Finland under Swedish rule

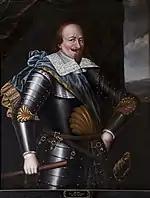
Åke Tott was a Finnish soldier / Field marshal.

Erik XIV was crowned as king in 1561. He attempted to strengthen the monarchy even more in regard to the nobility and also to his brothers. To weaken their position, Erik founded new counties and baronships to divide the power of dukes. In Finland, the king's politics also resulted in new lawspeakers being appointed to the country. In 1561 the king approved the so-called Arboga articles at a diet, which submitted the dukes to the king's control and stripped them of a chance for independent foreign politics.